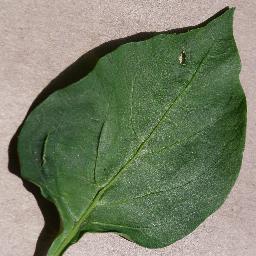
Label: Pepper,_bell___healthy